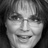
Emotion: happy